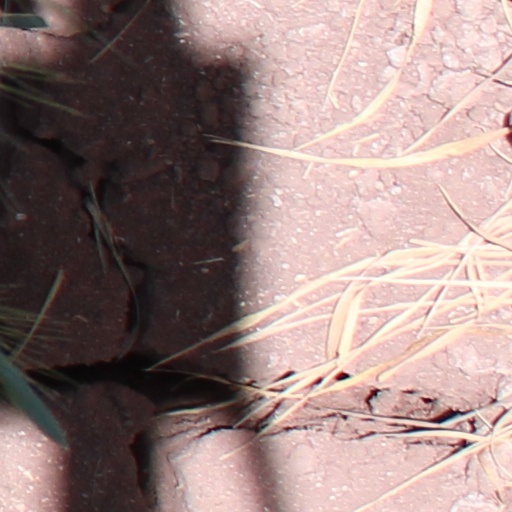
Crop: wheat